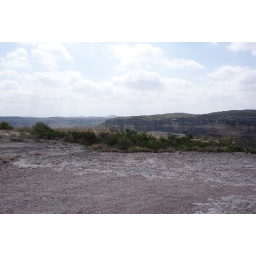
standing near the canyon walls of the Rio Grande (not visible) looking into Mexico